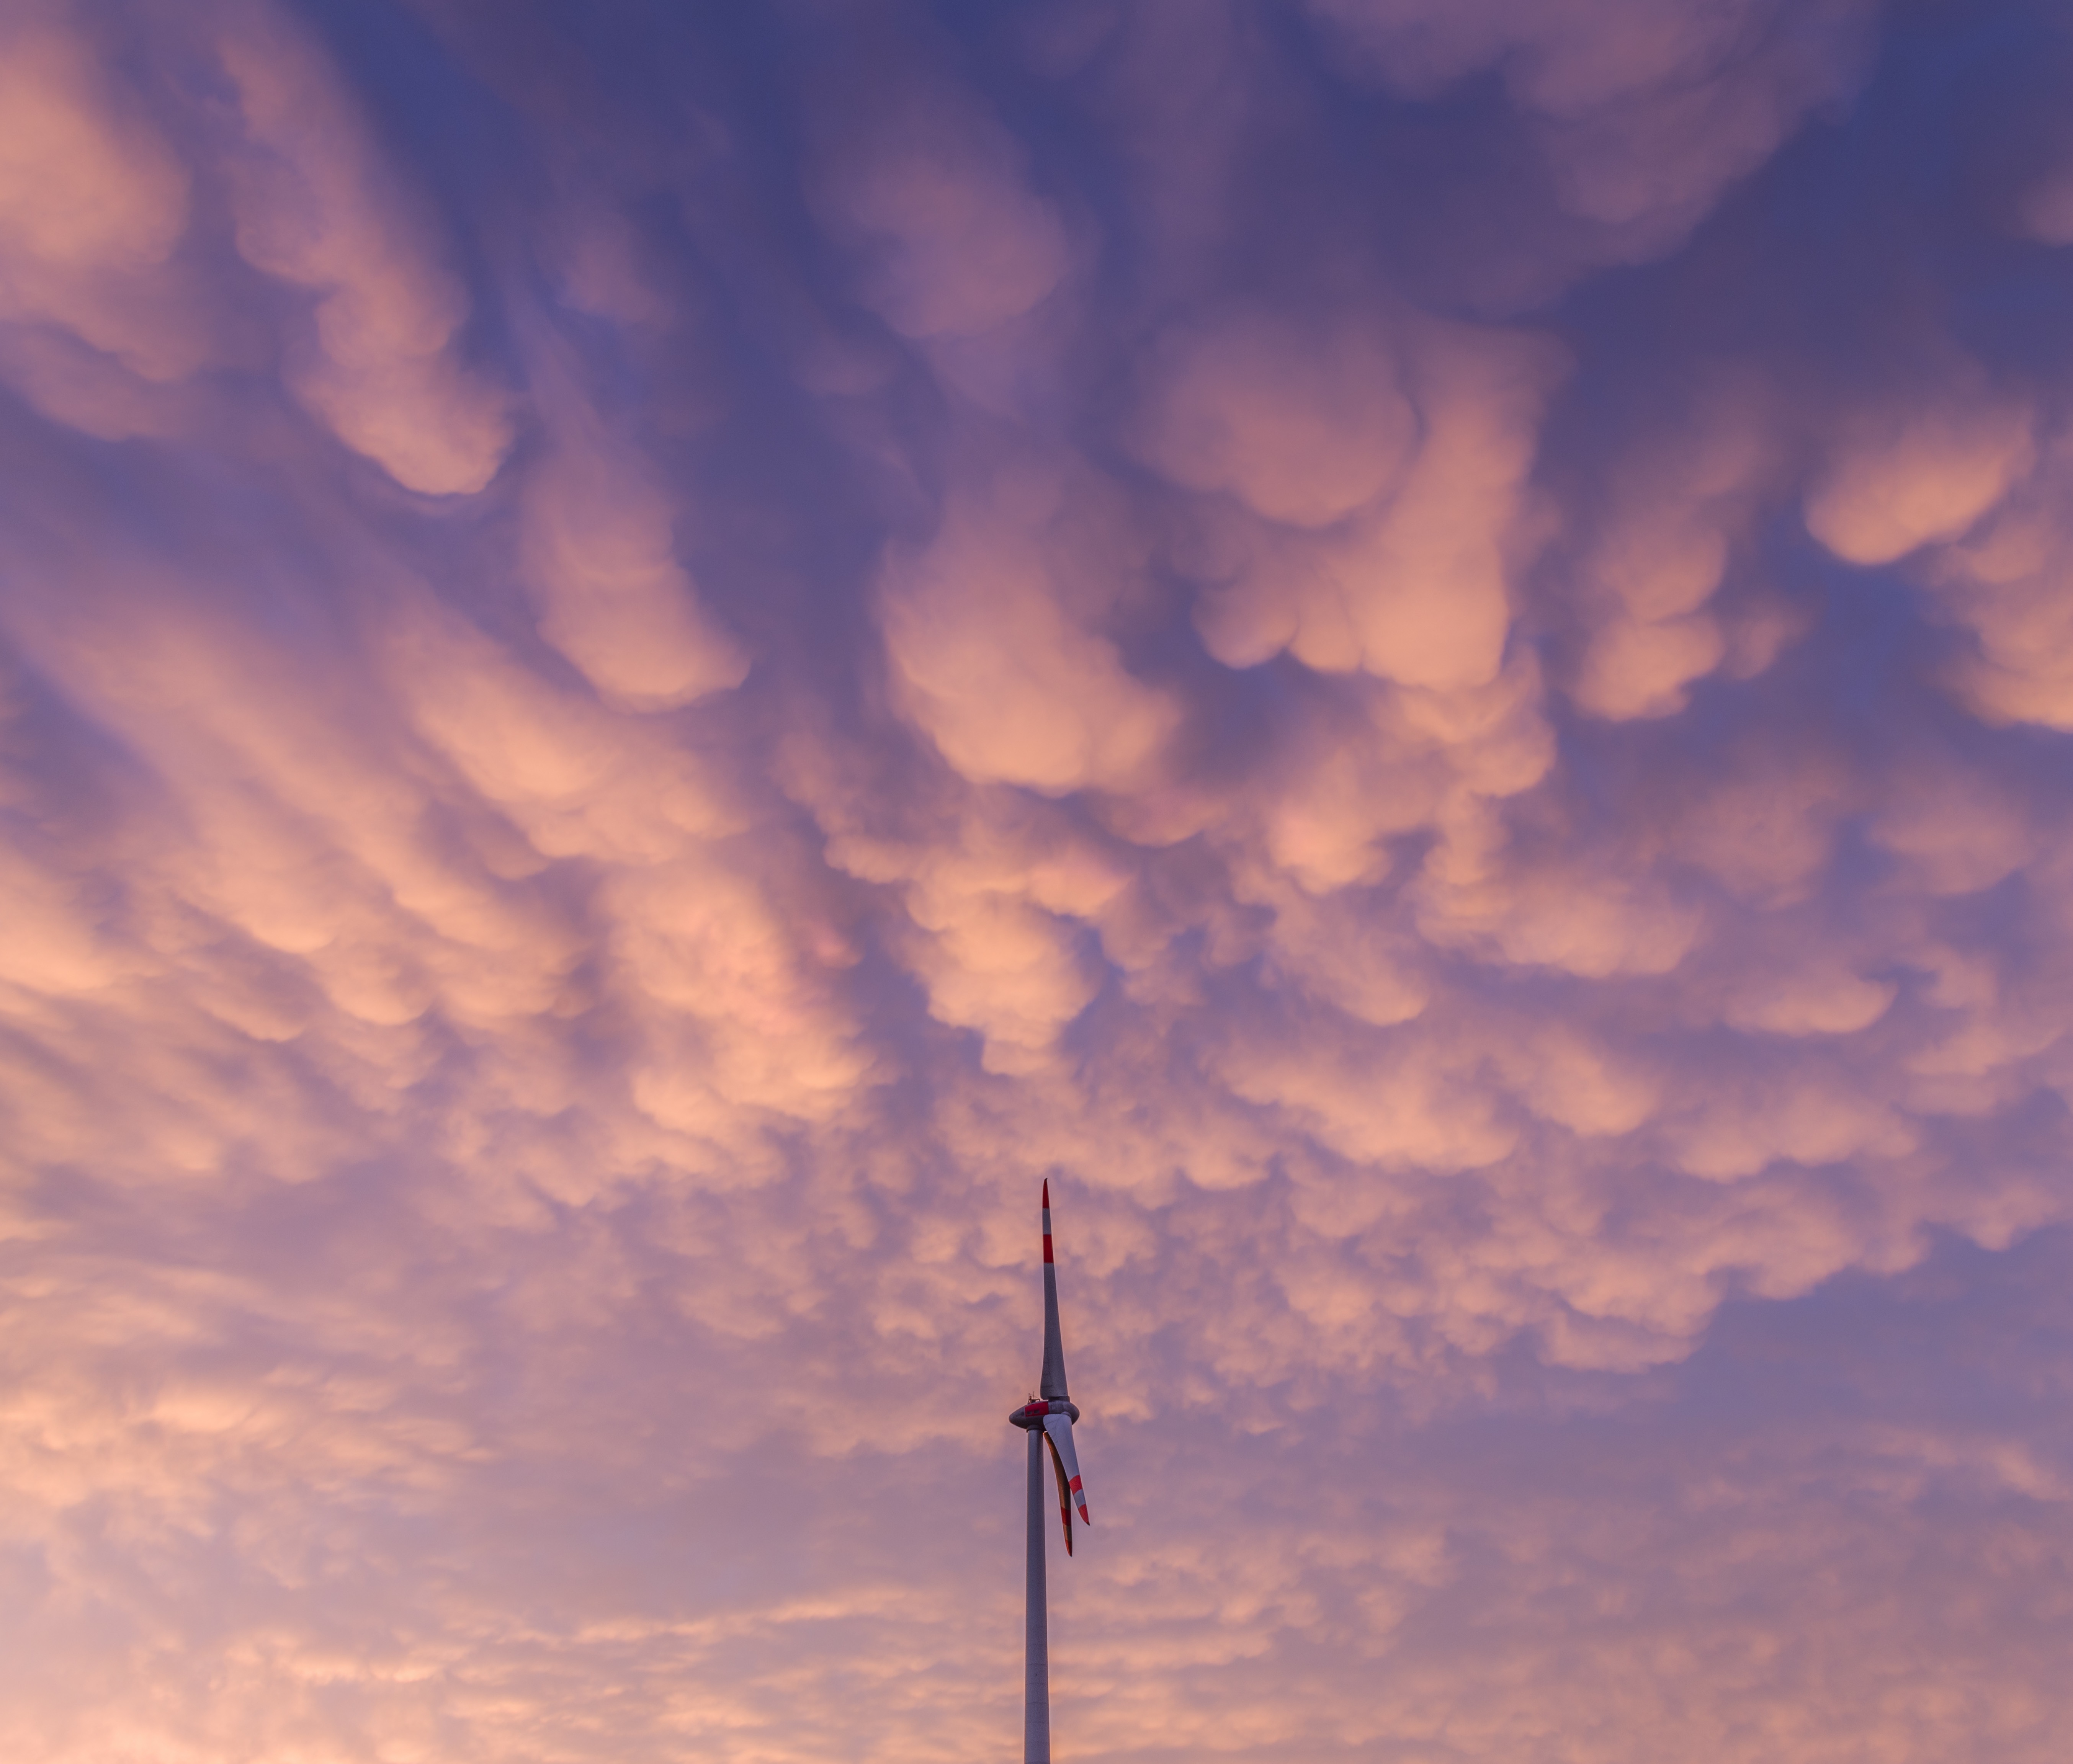
cloud, sky, sunset, sunlight, wind, atmosphere, dusk, cumulus, afterglow, meteorological phenomenon